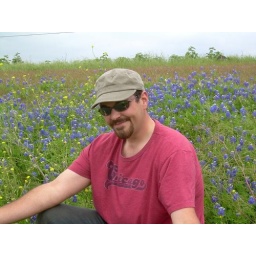
A Tennessee boy in a Chicago shirt in front of Texas bluebonnets